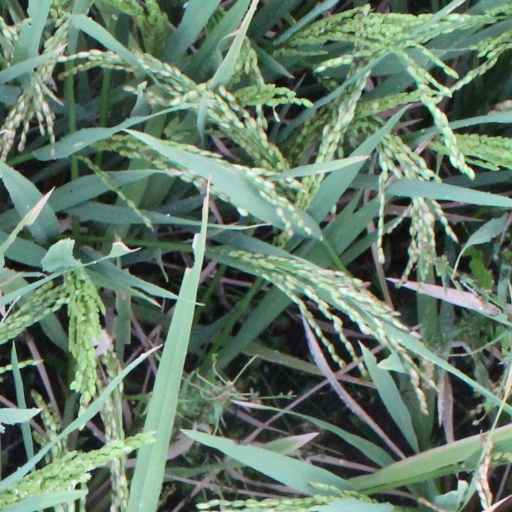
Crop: rice